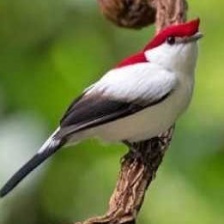
Species: ARARIPE MANAKIN
Scientific name: ANTILOPHIA BOKERMANNI